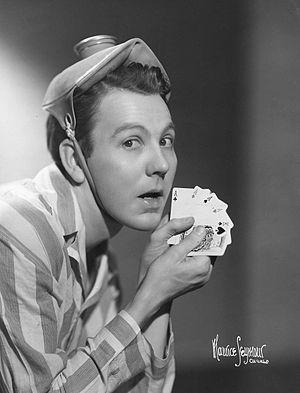
Clinton Sundberg est un acteur américain né le 7 décembre 1903 à Appleton, dans le Minnesota aux États-Unis, et mort le 14 décembre 1987 à Santa Monica en Californie.